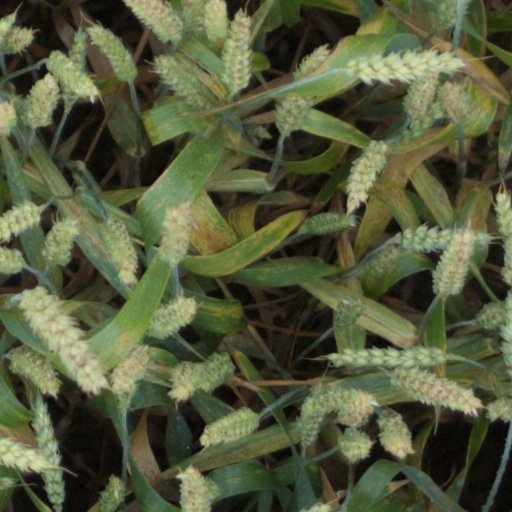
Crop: wheat